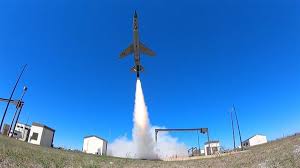
Label: Tornado